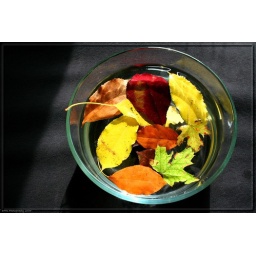
... from my fal/autumn 2007 series. colorful leaves floating in a bowl of water in the sunlight.